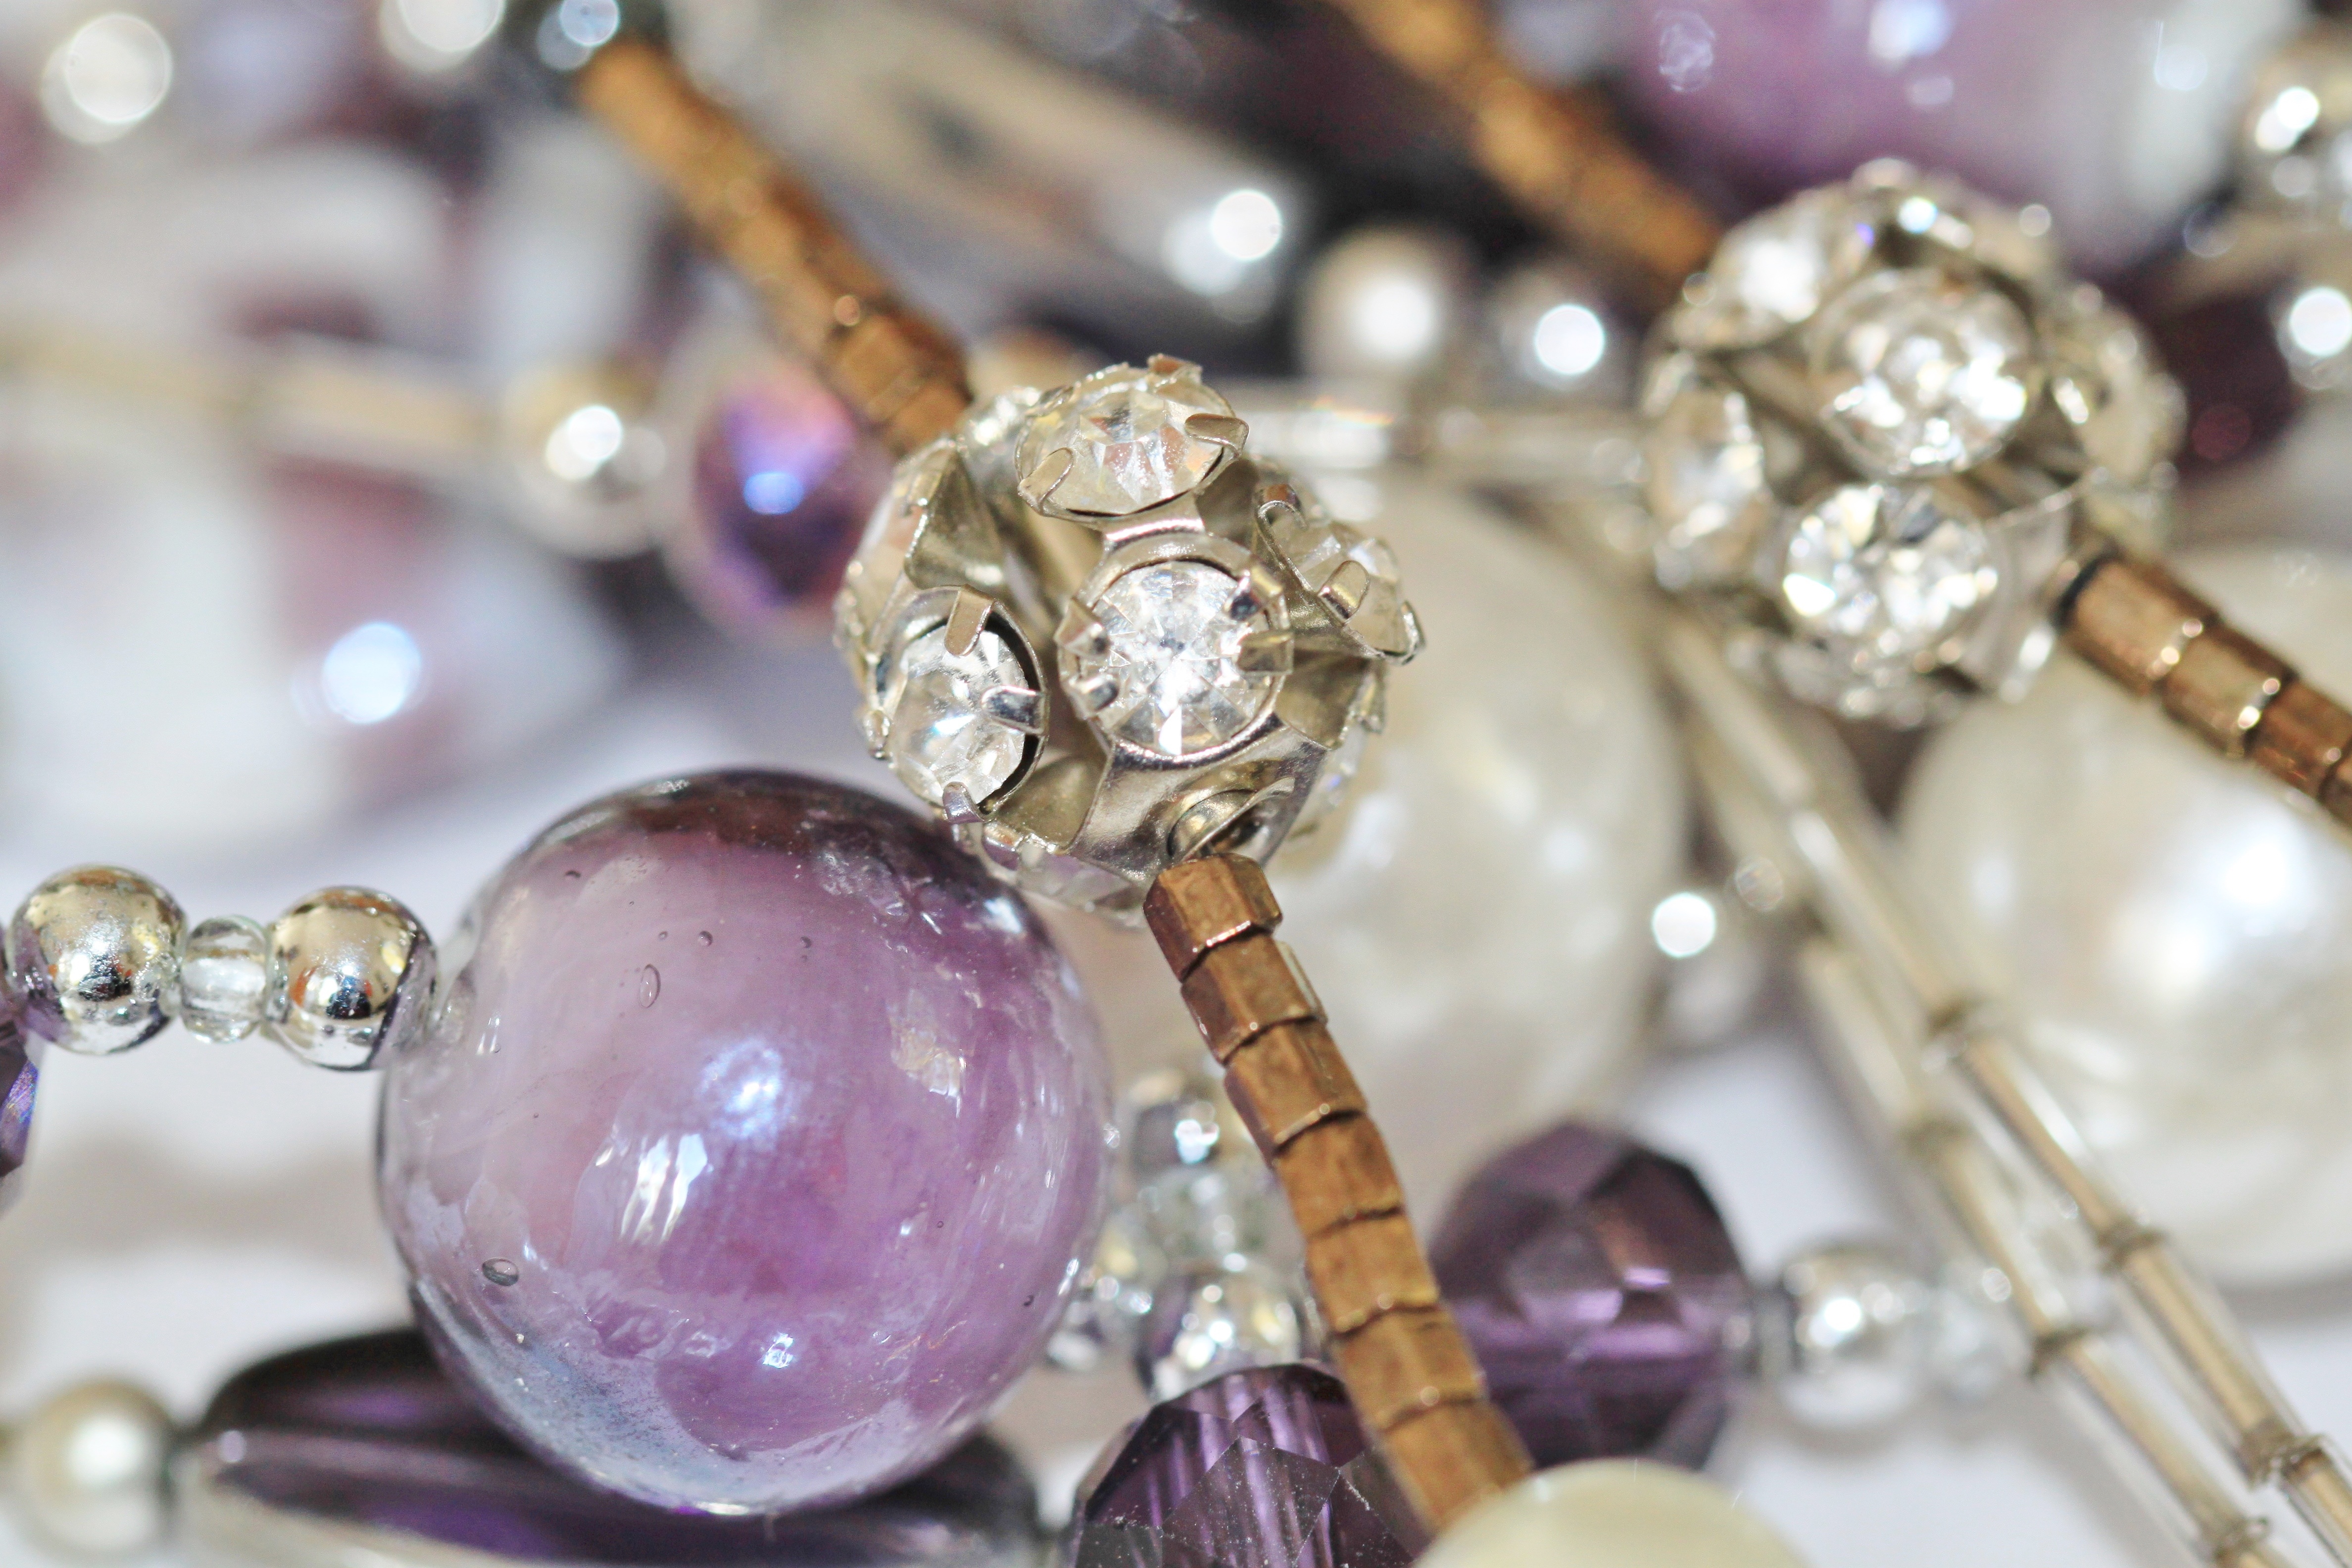
woman, chain, love, gift, macro, bead, close, sparkle, necklace, jewellery, decorative, beautiful, amethyst, detail, shiny, pearl, rhinestones, beads, jewelery, gemstone, gems, rhinestone, schmuckdesign, pearl necklace, glass beads, fashion jewelry, fashion accessory